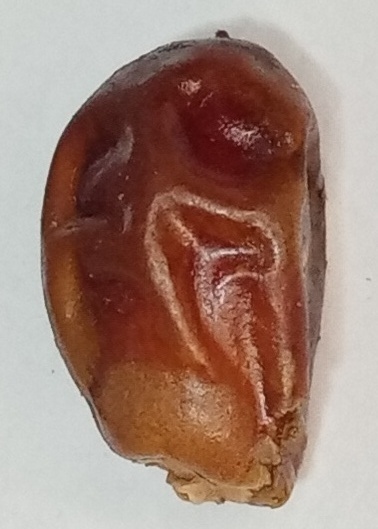
Variety: aseel
Size: medium
Grade: grade-1